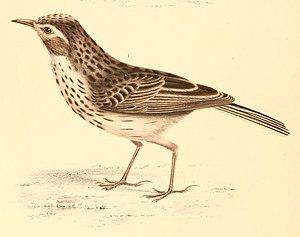
«